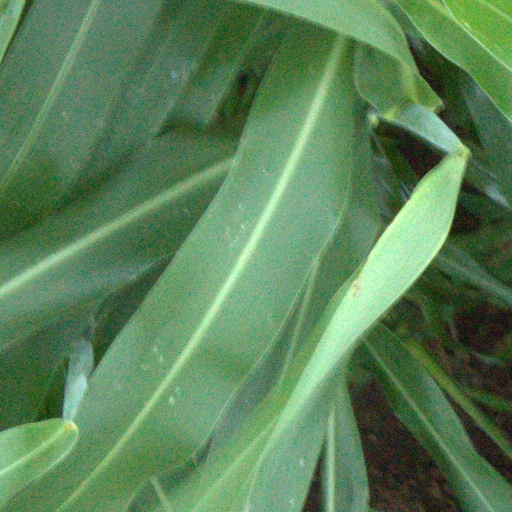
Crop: sorghum